List of mountains of New Hampshire

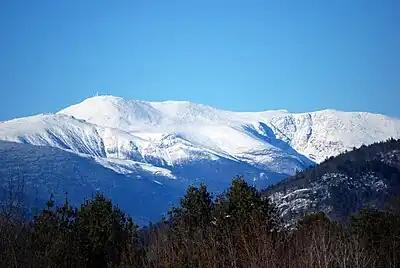
Mount Washington

The below list of mountains in New Hampshire is an incomplete list of mountains in the U.S. state of New Hampshire, with elevation. This list includes many mountains in the White Mountains range that covers about a quarter of the state, as well as mountains outside of that range. Several of the mountains are sites of major alpine ski resorts.